Schloss Arff

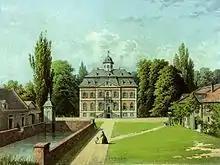
Schloss Arff ca. 1860, Alexander Duncker's collection

A first documentary mention of the Knights van der Arffe, the namesake of the castle, occurred in 1366. Albrecht von Baexen acquired the estate in 1572 through marriage to Catharina von der Arff. However, in the Cologne War from 1583 to 1586, the previous building was destroyed.